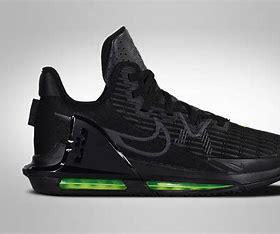
Brand: Nike
Model: Lebron Witness 6